U.S. Route 76 in North Carolina

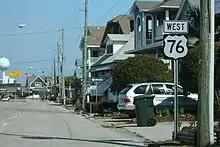
A US 76 marker along Waynick Boulevard in Wrightsville Beach

US 17 and US 76 meets US 117 and NC 132 at South College Road. The intersection is considered to be one of the busiest in Wilmington with an average of 70,500 cars crossing daily in 2019. US 17 and US 76 continue east along Oleander Drive, paralleling Wrightsville Avenue to the south. At Greenville Loop Road, the highway turns to the north and crosses the sound on the Trooper Clarence L. Swartz Bridge. At an intersection with Wrightsville Avenue and Airlie Road, the road name changes from Oleander Drive to Military Cuttoff Road. The highway continues north for until reaching US 74 at Eastwood Road. US 76 turns east to follow US 74, while US 17 continues north along Military Cutoff Road. US 74 and US 76 run concurrently for toward Wrightsville Beach. The road name switches from Eastwood Road to Wrightsville Avenue at an intersection with Wrightsville Avenue. US 74 and US 76 cross the Intracoastal Waterway on the C. Heide Trask Memorial Bridge, crossing into Wrightsville Beach. The two highways briefly run concurrently along Causeway Drive, before splitting at Salisbury Street. US 76 bears to the right to continue on Causeway Drive, running through a residential area of Wrightsville Beach. The highway crosses over Banks Channel before meeting Waynick Boulevard. US 76 turns south to follow Waynick Boulevard, paralleling Banks Channel on its eastern shore. Waynick Boulevard makes a sharp turn to the east and becomes Sunset Avenue, before ending at Lumina Avenue. US 76 turns to the south to follow Lumina Avenue toward the southern side of Wrightsville Beach. At the end of Lumina Avenue, the highway makes a sharp right turn and briefly heads west along Jack Parker Boulevard. The eastern terminus of US 76 coincides with the end of Jack Parker Boulevard, located at an intersection with Water Street.